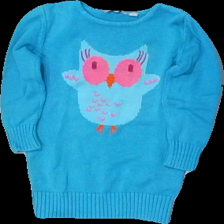
View: front
Type: Sweater
Category: Children
Brand: Lindex
Colors: Turquoise, Orange, Pink
Material: 57% akryl 43% bomull
Pattern: Animal print
Cut: C-collar
Size: 98
Season: All
Stains: Minor
Damage: smuts fläck
Damage location: top center
Damage 2: smuts fläck vid ärmslut
Damage 2 location: bottom left
Damage 3: lagat hål
Damage 3 location: bottom left
Price range: <50
Recommended usage: Export
Description: stickad sweater med ribbad krage, ändslut och ärmslut